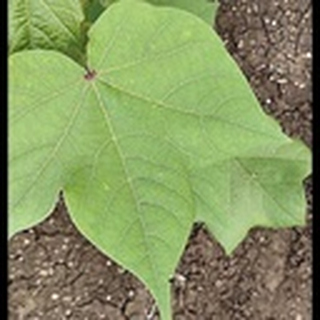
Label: healthy_cotton